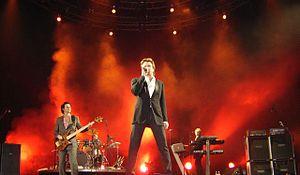
Duran Duran est un groupe de rock britannique, originaire de Birmingham. Il fait partie de la vague Nouveaux Romantiques associée à la new wave des années 1980. Duran Duran est aussi connu pour la qualité de ses clips vidéo. Ce groupe est formé en 1978 par Nick Rhodes et John Taylor. Ils sont ensuite rejoints par Roger Taylor, Andy Taylor et Simon Le Bon. Les trois Taylor cités n'ont aucun lien de parenté et Roger Taylor est homonyme de Roger Taylor, batteur de Queen.